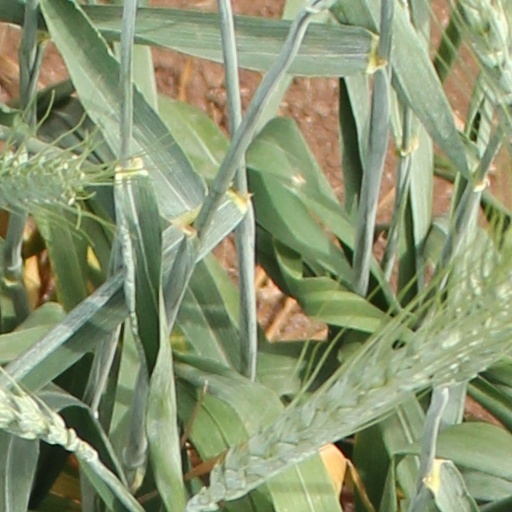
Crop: wheat